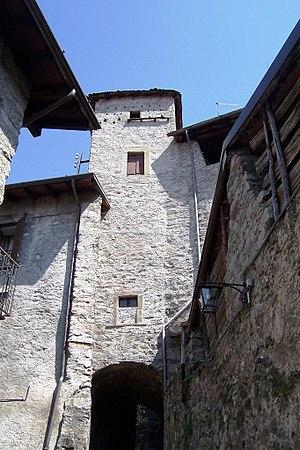
Bienno est une commune italienne de 3 958 habitants, de la province de Brescia, dans la région Lombardie, en Italie. Bienno fait partie des plus beaux villages d'Italie classés par l'Association des Communes Italiennes.